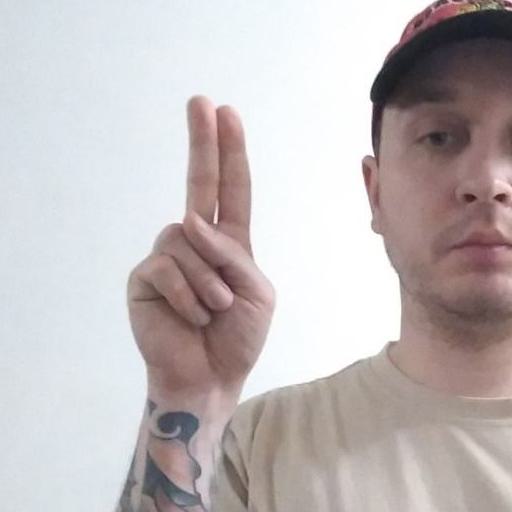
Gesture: two_up